Southeastern Anatolia region

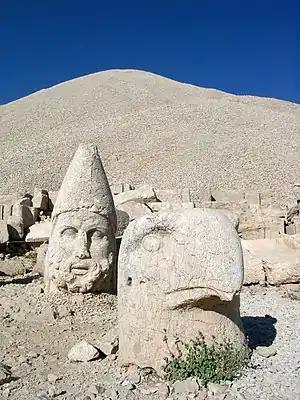
Mount Nemrut, Kâhta, Adıyaman

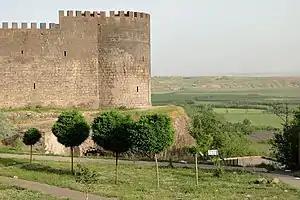
Diyarbakır Fortress

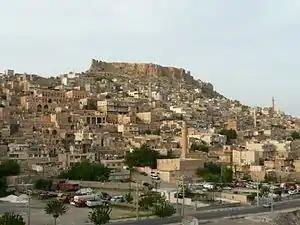
Old Mardin

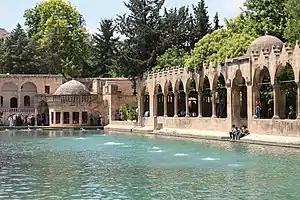
Balıklıgöl

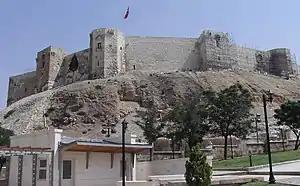
Gaziantep Castle

The Southeastern Anatolia region has an area of 59,176 km and is the second smallest region of Turkey. It has a semi-arid continental climate with very hot and dry summers and cold and often snowy winters.